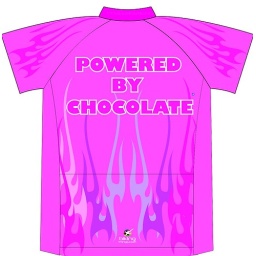
powered by chocolate bike jersey, hot pink flames jersey, cycling team back